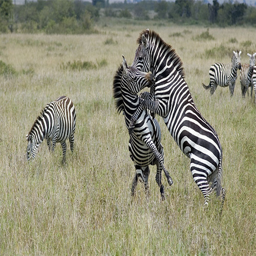
Two zebras confronting each other in a field with other zebras
Group of zebras in a grassy field with two zebras playing.
Two zebras fighting with each other in a field .
Zebras play with each other in a field, while others graze.
Two zebras are fighting near three other zebras.